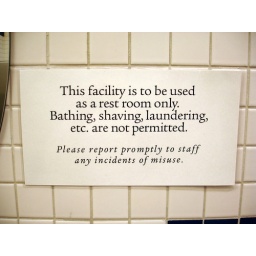
I would love to know the circumstances that necessitated this sign in the library we visited today.